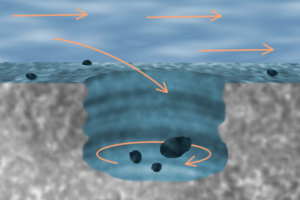
Une marmite du diable ou marmite de géant est une cavité naturelle plus ou moins cylindrique percée dans la roche par d'anciens cours d'eau, généralement torrentueux, drainant des galets ou du gravier, ce qui favorise l'érosion tourbillonnaire. Le même phénomène au niveau des littoraux donne naissance à la marmite d'érosion, microforme apparaissant dans les zones parsemées d'écueils et de brisants, lorsque le régime des vagues et des courants se transforme et passe des mouvements longitudinaux à des mouvements tourbillonnaires irréguliers.